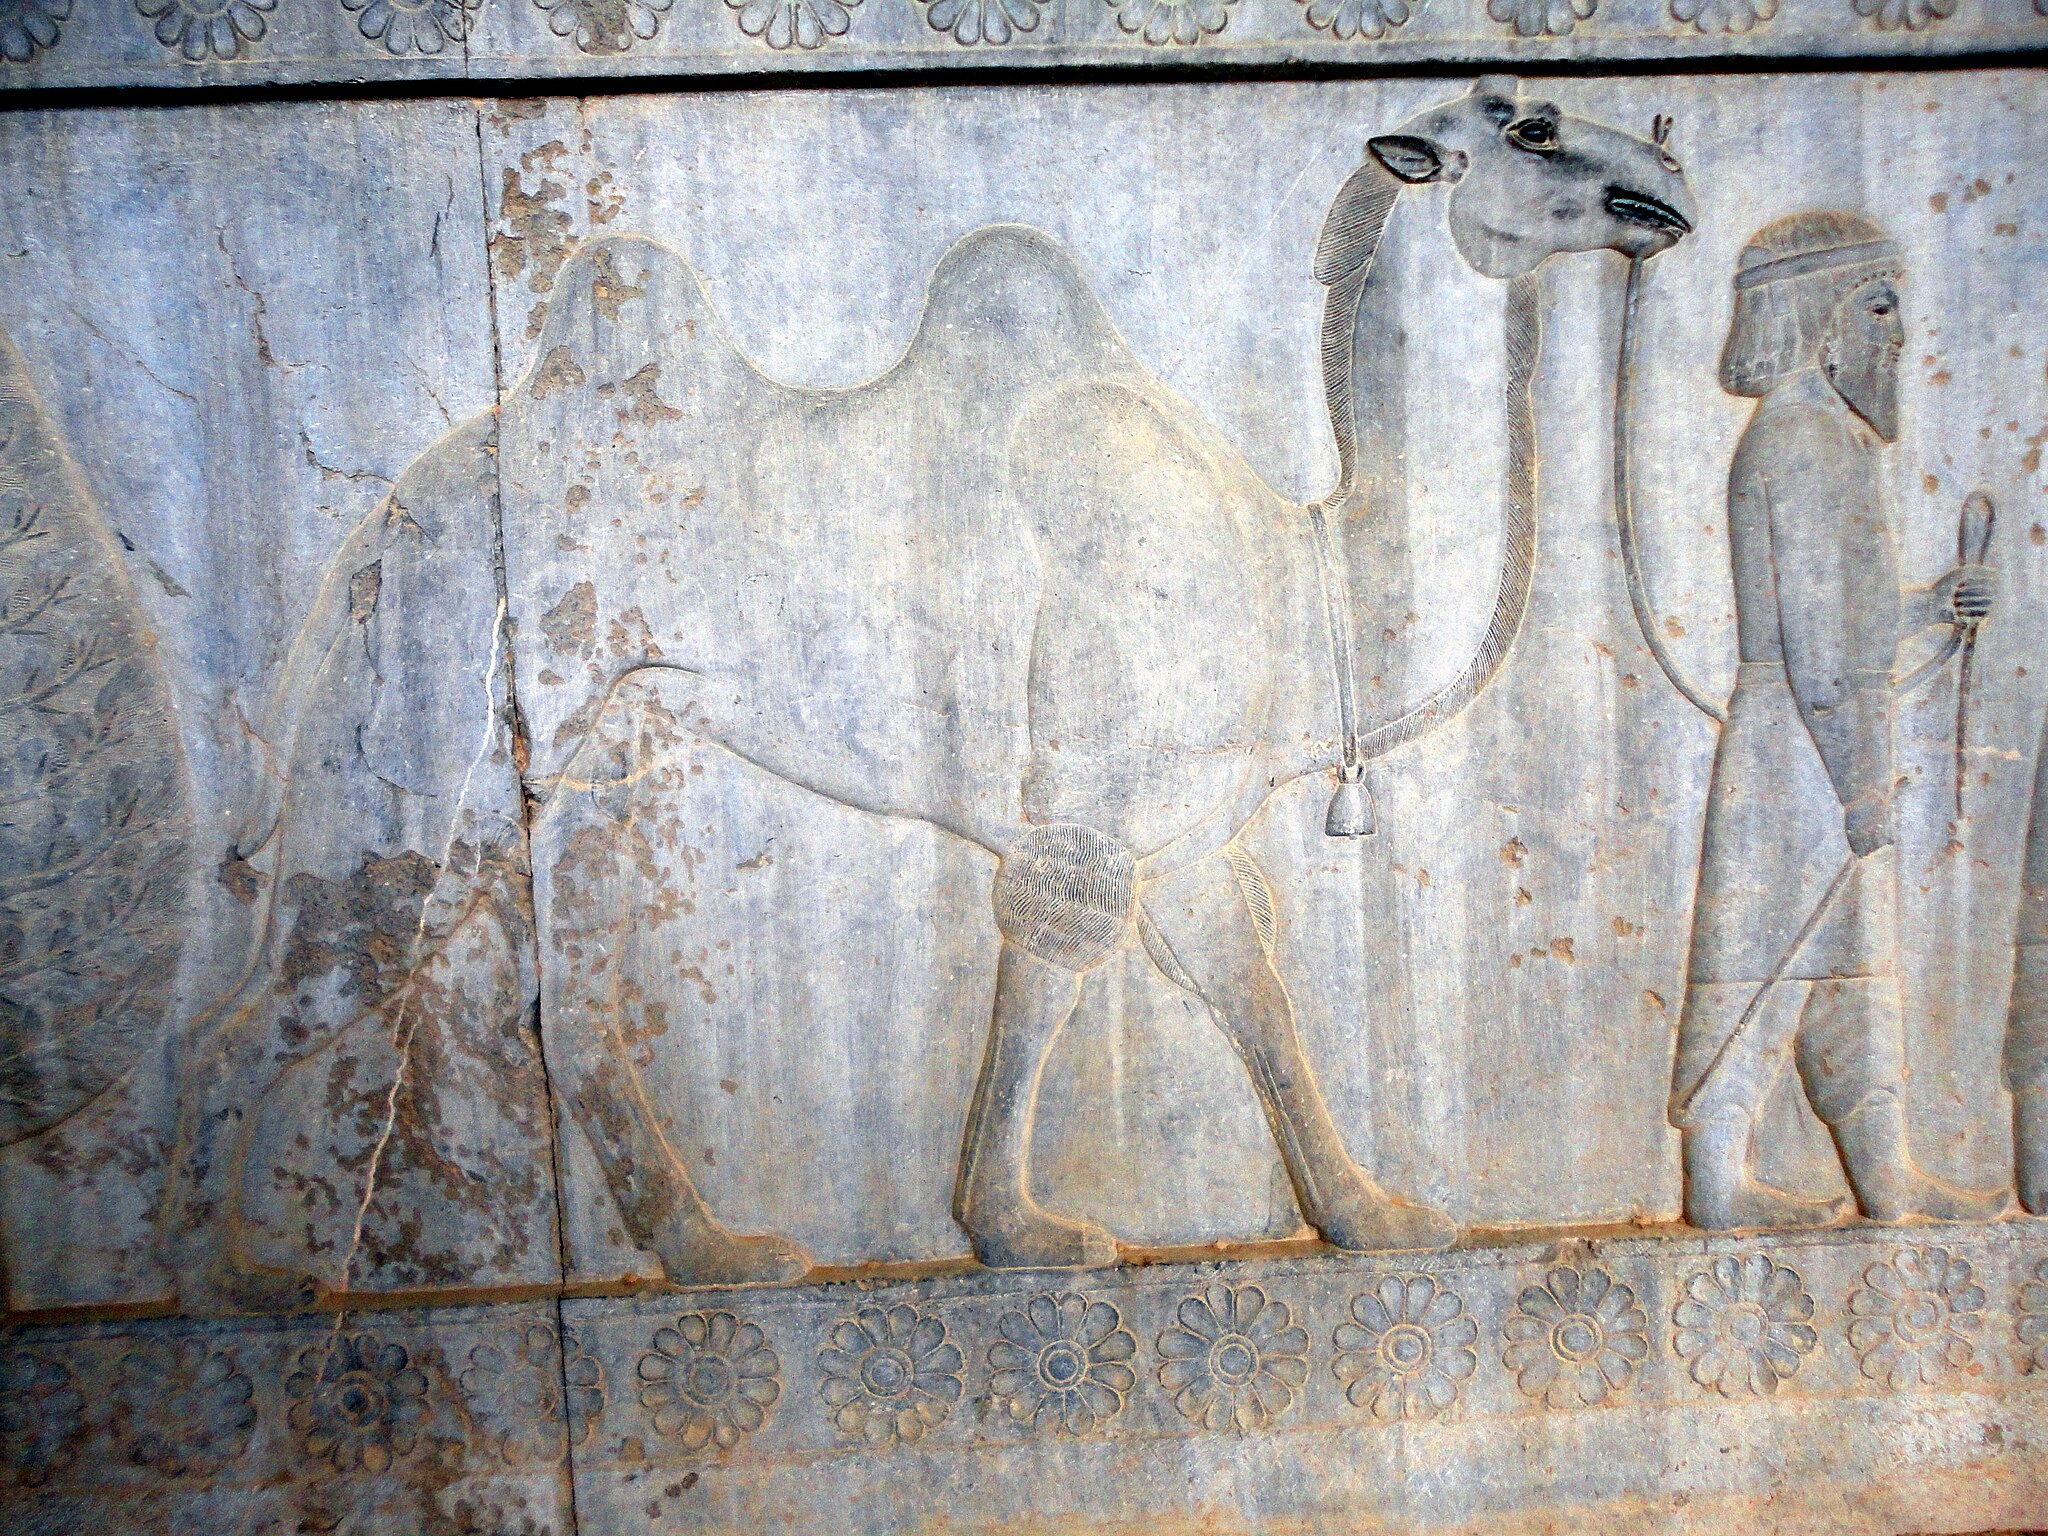
Title: Perrsepolis
Description: Bactrian in Persepolis
Date: 2011-11-28
Categories: Taken with Sony DSC-W350, Self-published work, Arachosian delegation, Apadana